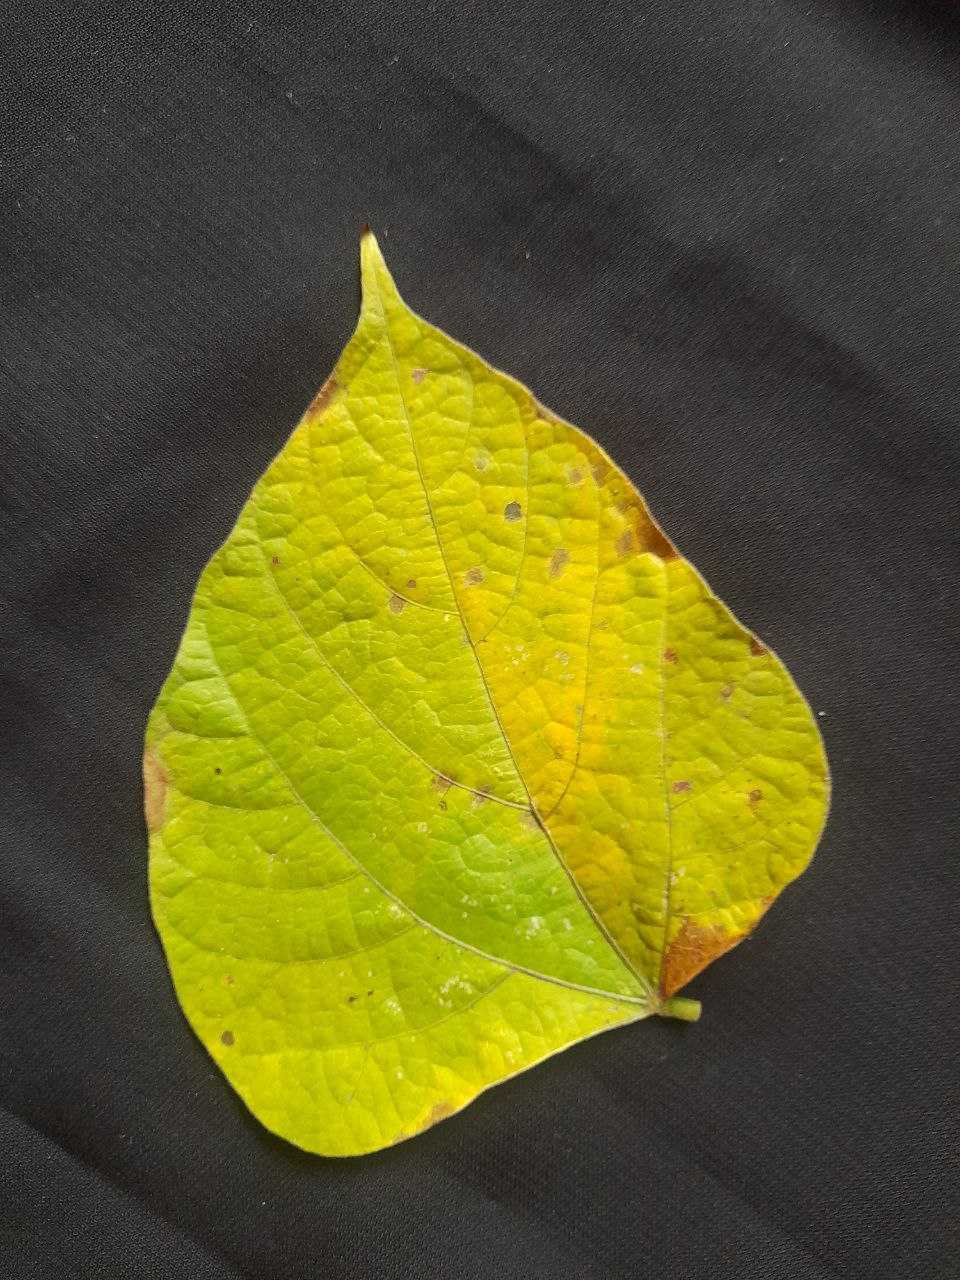
Crop: bean
Leaf condition: Rust